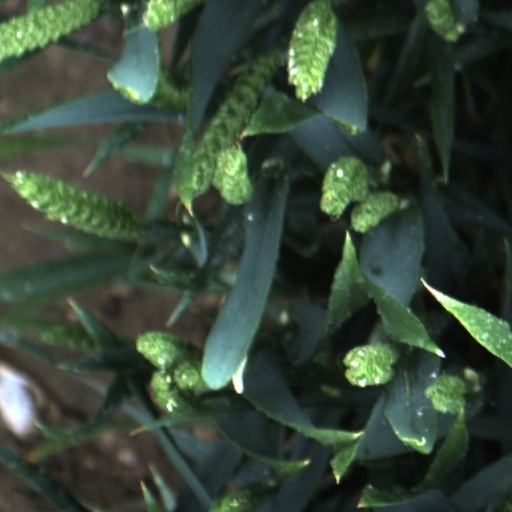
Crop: wheat